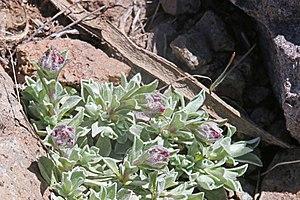
Le Pied de chat rosé, également nommé d'après la traduction littérale de son nom scientifique Antennaire rosée, est une plante herbacée du genre Antennaria et de la famille des Asteraceae. Cette vivace à multiplication végétative est propre aux pelouses rases du néarctique.